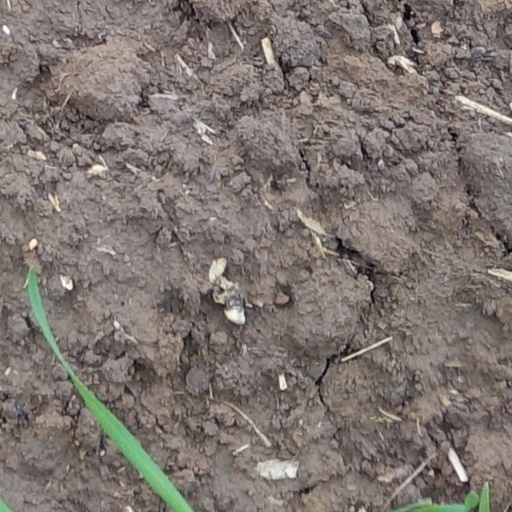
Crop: wheat